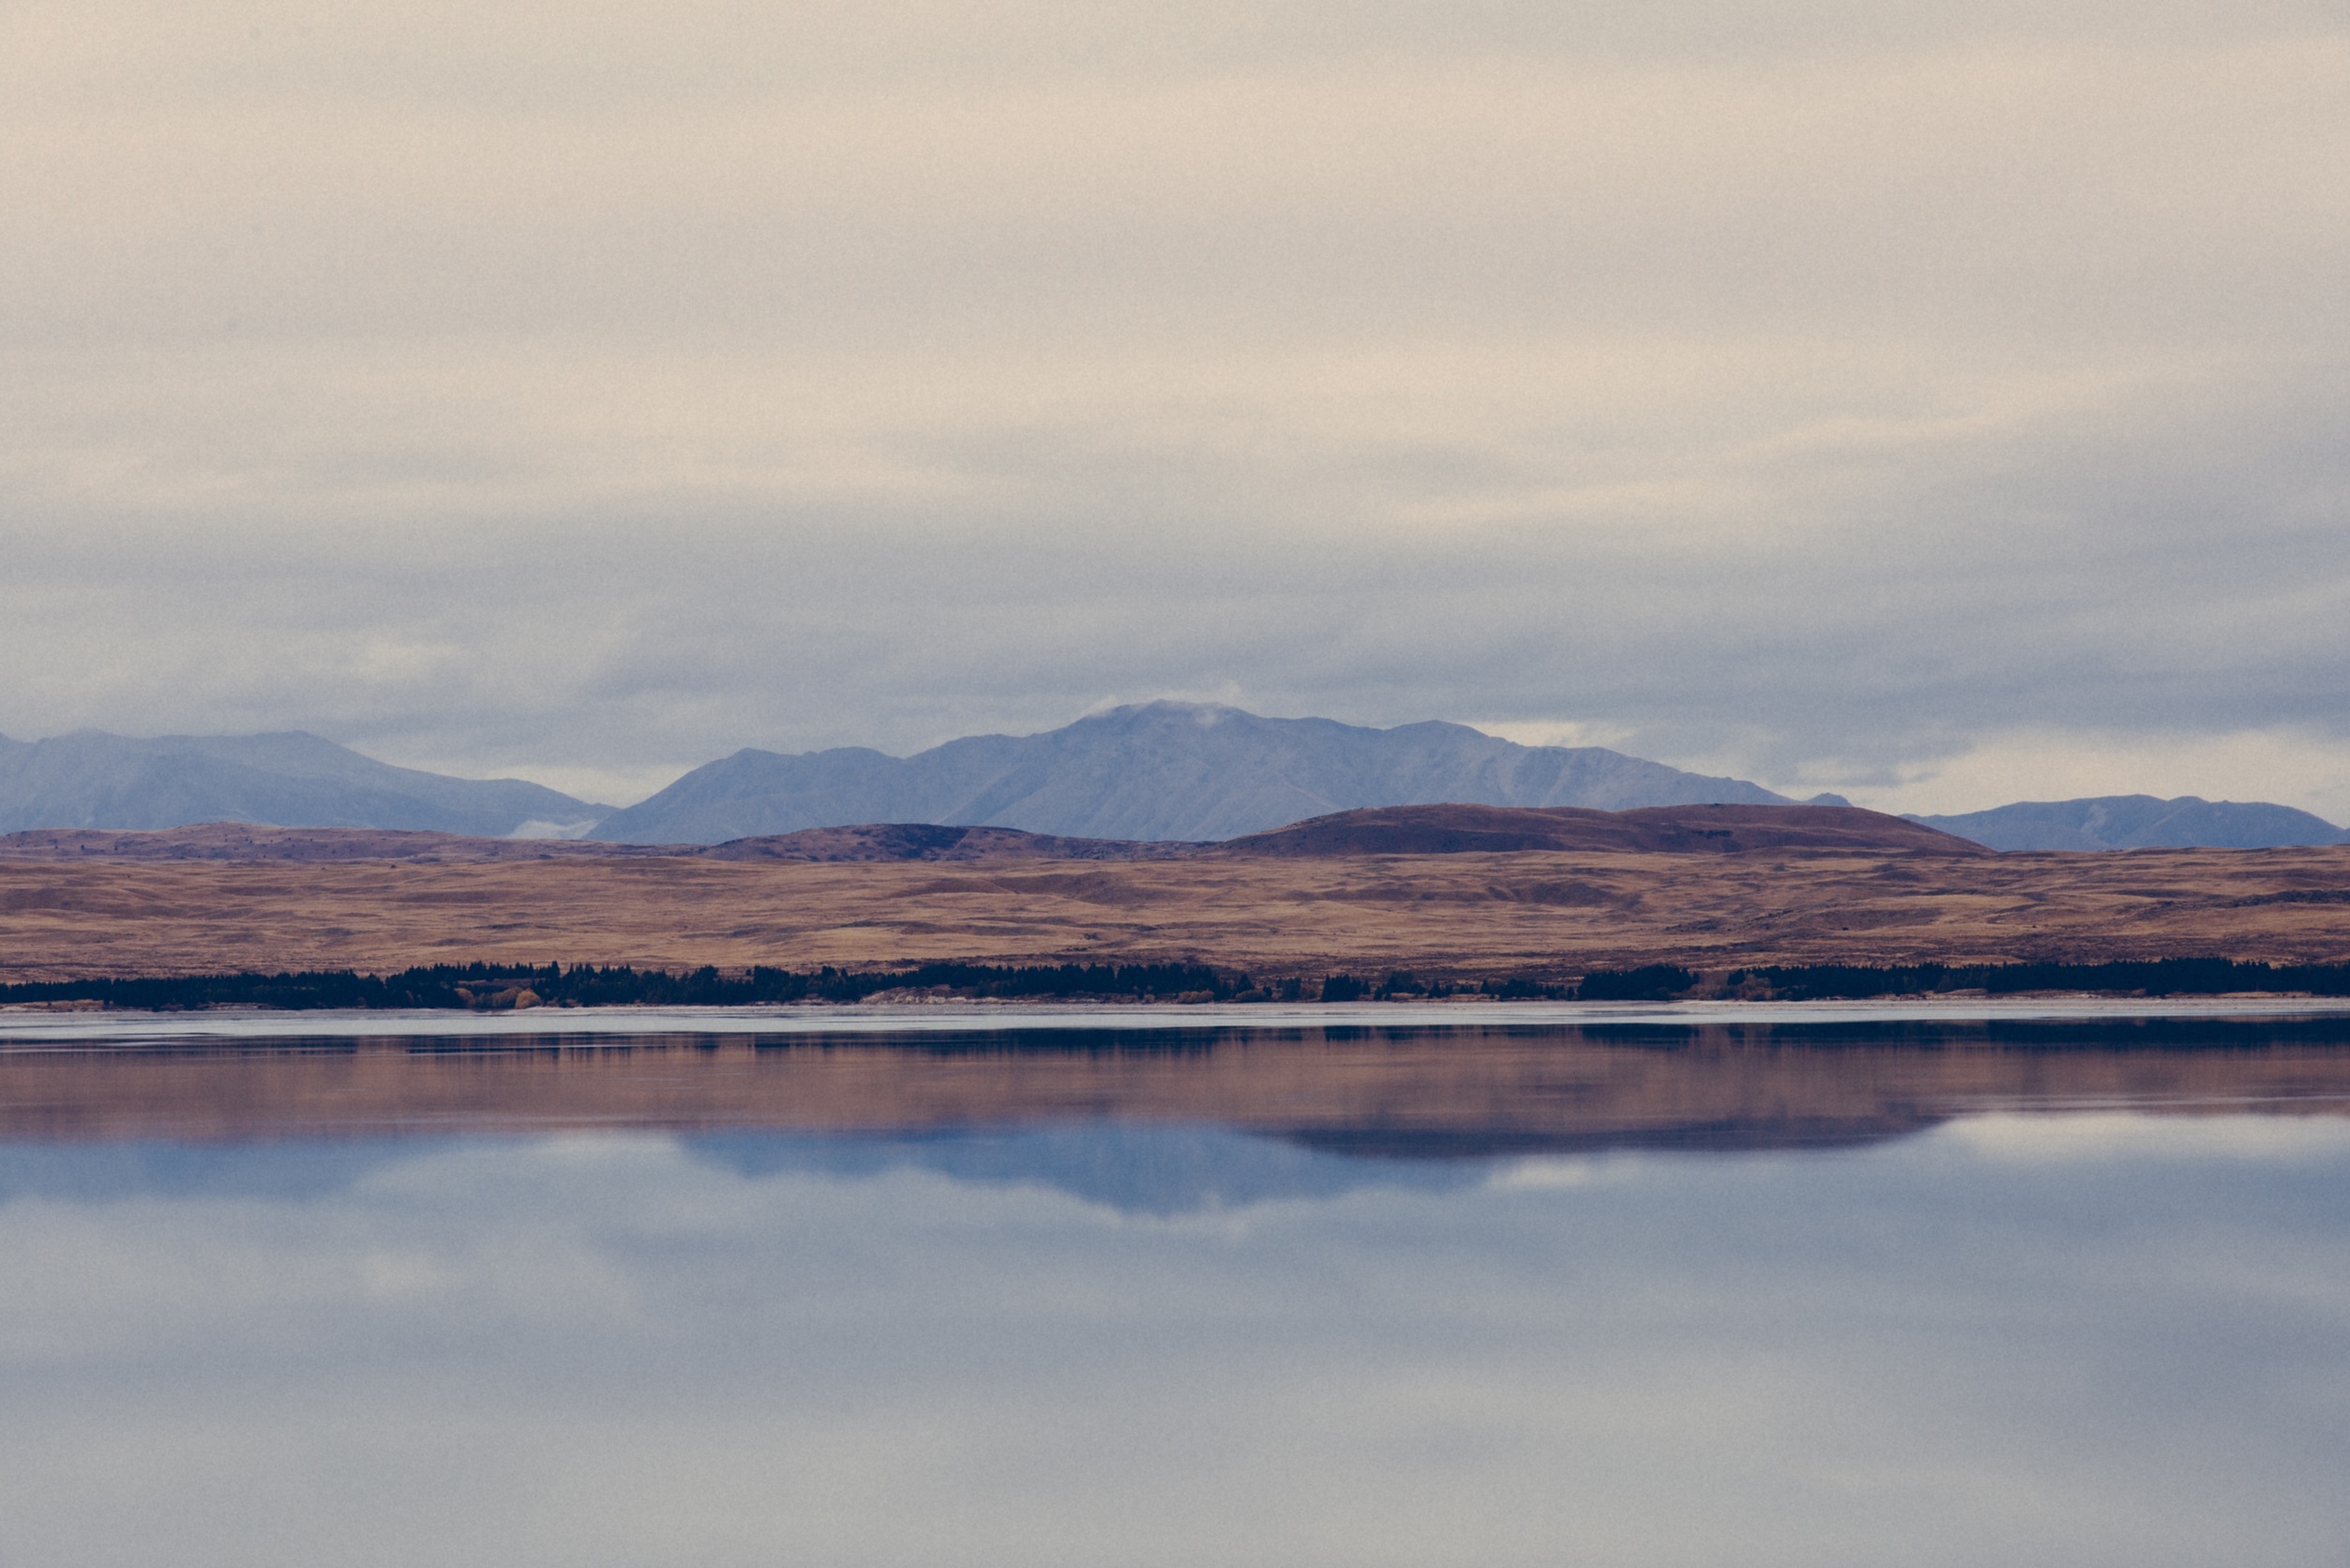
landscape, sea, water, horizon, wilderness, mountain, snow, winter, cloud, sky, sunrise, mist, morning, hill, lake, dawn, river, dusk, ice, evening, reflection, weather, reservoir, arctic, highland, body of water, clouds, fields, mountains, fell, loch, natural environment, atmospheric phenomenon, mountainous landforms